Mike Rakes

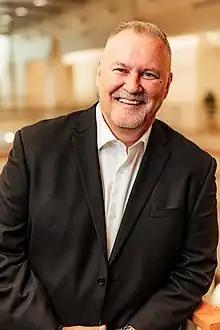

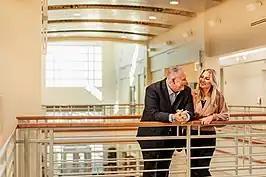
Dr. Mike and Darla Rakes at Evangel University.

Mike Rakes is an American pastor, educator and academic administrator. He is the fifth and current president of Evangel University. Rakes became Evangel's president in July 2021, taking over responsibilities from George O. Wood, who was interim president after Carol Taylor retired in November 2020.